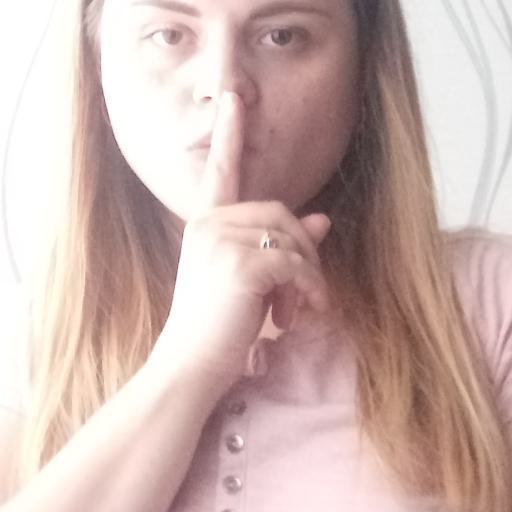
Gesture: mute